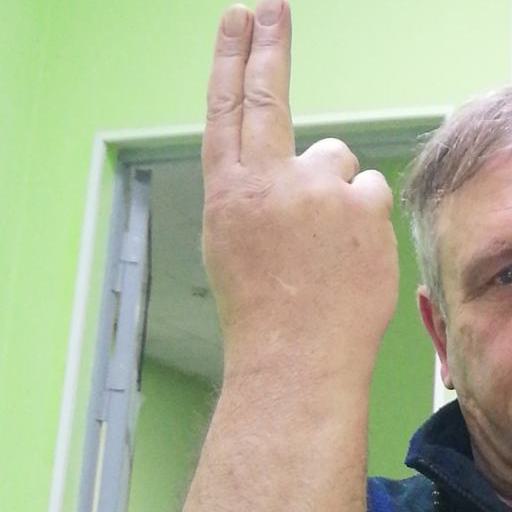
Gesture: two_up_inverted